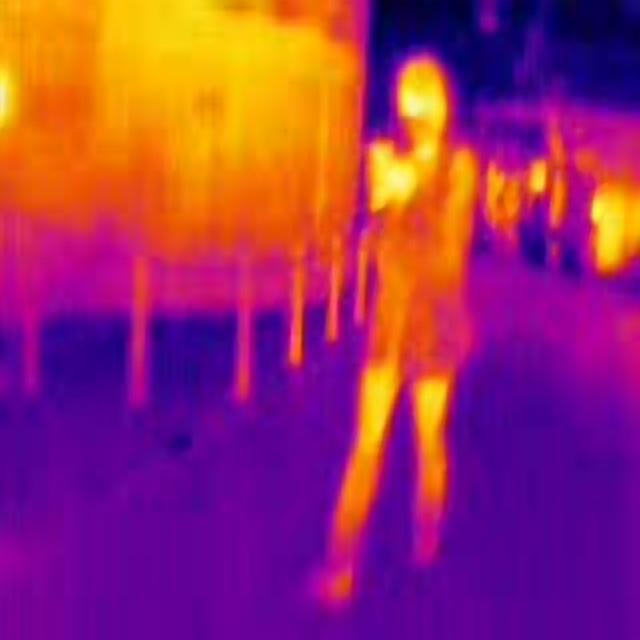
Detected objects:
label: person